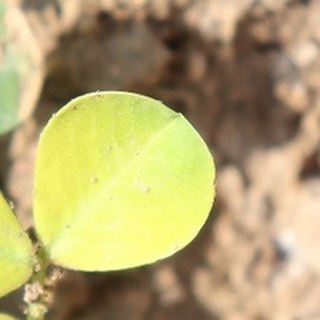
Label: groundnut_nutrition_deficiency